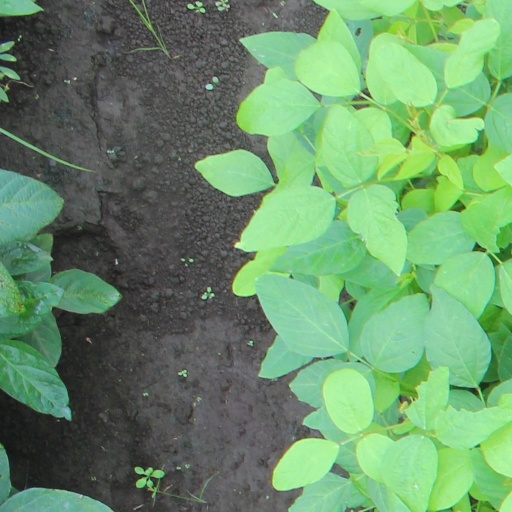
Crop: soybean